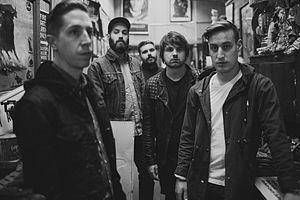
Silverstein est un groupe de post-hardcore canadien, originaire de Burlington, en Ontario. Plus de 200 000 exemplaires de leur premier CD intitulé When Broken is Easily Fixed sont écoulés. En 2005, Silverstein revient avec un nouvel album, Discovering the Waterfront, suivi de 18 Candles the Early Years en 2006, Arrivals and Departures en 2007 et A Shipwreck in the Sand en 2009.